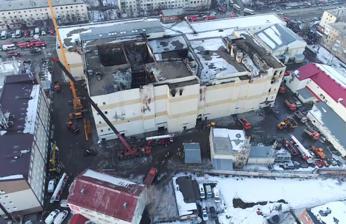
Building: 2018 Kemerovo fire
Country: Russia
Year built: 2013
Shopping mall fire in Kemerovo, Russia 2018 Kemerovo fire Winter Cherry complex after fire Date 25 March 2018 ( 2018-03-25 ) Venue Winter Cherry complex Location Kemerovo , Russia Coordinates 55°20′37″N 86°04′40″E / 55.34361°N 86.07778°E / 55.34361; 86.07778 Type Fire Deaths 60 Non-fatal injuries 79 5000km 3,100miles Kemerovo 100m 110yds Winter Cherry complex On 25 March 2018 at 16:00 local time (9:00 UTC ), a fire engulfed the Winter Cherry shopping mall and entertainment complex ( Russian : Зимняя вишня , romanized : Zimnyaya vishnya ) in Kemerovo , Russia. It killed at least 60 people (more than half of whom were children) according to official statements. The blaze started somewhere on the top floor of the four-story complex, and people were seen jumping from windows to escape it. 100 people were evacuated, and another 20 were rescued. Others claim the number of people killed in the fire is being covered up, and that the real figure runs into the hundreds. According to the Russian authorities, the source of these rumors was a Ukrainian prankster who called the morgue posing as an emergency services officer. In 2018, he uploaded recordings of these calls to his YouTube channel and confirmed the calls during subsequent interviews. The Winter Cherry complex The Winter Cherry shopping and entertainment complex (Russian: торгово-развлекательный комплекс «Зимняя вишня» , romanized : torgovo-razvlekatelny kompleks "Zimnyaya vishnya" ) is a mall in Kemerovo , Russia . The mall, which was converted from a former communist-era confectionery factory, opened in 2013 with 23,000 square meters of space, which included a petting zoo , children's center and bowling alley. The building was described as a labyrinth with few windows and points of entrance to the upper levels, with one main staircase, one lift shaft and one escalator. Fire Floor plan for the level 4 of Zimnyaya Vishnya shopping and entertainment center with the initial fire Survivors reported that the fire started on the fourth floor play area, with the heat of the flames rising to 700 °C (1,300 °F), a heat so high it caused the bouncy castles to burst into flame. Many of the victims were in the mall's three cinemas, where two of the cinema roofs collapsed from the fourth floor into the third. Several of the victims in the cinemas were children watching Sherlock Gnomes to start off the first day of a week-long school break. A survivor from the cinema claimed that those in the cinema heard no alarm, and had to break through one door and jump to safety. Once on the ground, survivors could only see dense black pungent smoke that had filled the children's playground and the other cinema hall. The fire alarm system at Kemerovo shopping mall had been switched off by a security guard. Many children who were trapped in the fire called loved ones and friends to exchange last conversations and information. One deceased child's aunt recounted their conversation during the fire in which the victim stated; "everything burns and the doors are locked in the cinema." A spokesperson for the Investigative Committee of Russia also stated that the fire exits in the building were blocked. Tajik shopkeepers saved around 50 people through an alternate exit. Staff and guards of the center were criticized by survivors for not arranging an organized evacuation effort, while some were praised for their efforts. A father of three deceased victims was critical of rescuers, claiming he led rescuers up the stairs, but they turned away after being ordered to go elsewhere and refused to give him a respiratory mask, citing regulations. In an interview he angrily stated "My daughters were left to burn because of their bloody rules." The shopping mall in 2012. Over 600 first responders spent over 17 hours fighting the flames well into the next day after the fire started. The fire spread to cover more than 1,500 square meters of the 23,000 square meter building, and kept firefighters from entering the building for 12 hours due to the heat and smoke. Victims At least 64 people were killed in the fire, 41 of them children. Also among the fatalities are some 200 animals from the petting zoo. Thirteen people were hospitalized after the incident with the Russian Health Minister Veronika Skvortsova claiming the most gravely injured was an 11-year-old boy who jumped from a fourth-floor window. Due to the fire, identification of most bodies had to have DNA identification used to confirm their identities. As of March 27, 60 individuals were treated in hospitals, of whom 15 remained hospitalized and 40 received outpatient care; 25 victims, including 13 children were identified. Investigation The Investigative Committee of Russia (SKR), opened an investigation into the cause of the fire, with the head of the SKR responding critically to the staff. In a statement he claimed "Most of the staff ran away and left parents and their children to their fate." Four people have been detained in relation to the fire, including the head of the shopping complex's managing company. Investigators reported that the fire alarm system had not been working in the week leading up to the fire, rising into conflict with a previous report that a security guard had turned it off. The mall security guards were cited for failing to promptly turn the voice alert system on and that there is no reasonable explanation as to why that occurred. Kemerovo Oblast deputy governor Vladimir Chernov said that the preliminary suspicion is that a child had a cigarette lighter which ignited foam rubber in a children's trampoline room and erupted in the fashion of gunpowder. There is also speculation that the contracted builders and owners of the mall cut safety corners in the electrical wiring. Several arrests of these people have been made. Legal The Investigative Committee of Russia brought charges under part 3 of Article 293 of the Russian Criminal Code ; dereliction of duty which by negligence led to the deaths of two or more persons, against the head of a firefighting unit No.2. According to investigative reports, the lead firefighter did not listen to an eyewitness who reported that people were locked on the fourth floor, but sent the unit to a further location, which wasted time. In 2021 eight people associated with the mall were sentenced to prison terms for fire safety violations or failure to aid people once the fire started. In 2023 two government officials of the Kemerovo region were sentenced to prison for embezzlement, fraud, and negligence. Aftermath Vladimir Putin in Kemerovo meets with citizens, 27 March 2018. Politicians across the globe sent their condolences. 28 March 2018 was declared the national day of mourning in Russia. A rally was held in Kemerovo demanding the resignation of Kemerovo Mayor Ilya Seredyuk and the longtime regional governor, Aman Tuleyev . On April 1, 2018, Aman Tuleyev resigned as the governor of Kemerovo Oblast , citing "a heavy burden" of the Kemerovo fire, and President Putin accepted Tuleyev's resignation. A spokeswoman for the Foreign Ministry criticized the announcement of expulsions of Russian diplomats by the United States and a number of European countries in connection to the poisoning of a former Russian spy and his daughter, which happened a day after the tragedy, as showing disrespect to the deceased victims. Local media named the owner of the mall, as millionaire Denis Shtengelov. Shtengelov countered in an interview that his stake in the mall at the time of the fire was only a minority stake with other investors, however, he promised to pay compensation of 3-million rubles (about $52,500) to each victim's family. This would be in addition to the regional government's reported compensation to the families of victims, which is equivalent to $17,500 each. As of July 2018, the building is being demolished. In March 2019, construction of a park designed by architect John Calvin Weidman was started at the place of the demolished mall. Named the Park of Angels [ ru ] , it was opened on 15 September 2019. Memorials and tributes Across Russia, central squares were turned into memorials for those killed with flowers and candles. A local memorial was erected in a plaza outside of the shopping center, and there was an influx of individuals donating blood for those injured. International memorials to the victims were erected in other locations, such as New York City. See also Lame Horse fire (2009) 2015 Kazan Shopping Center fire 2022 Kemerovo nursing home fire References